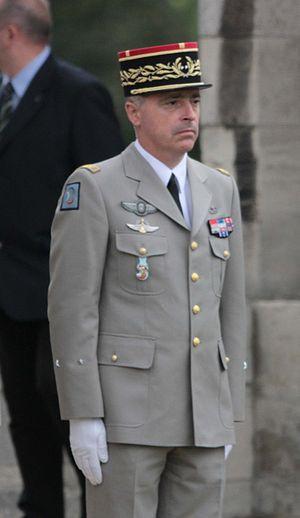
Général Bernard Barrera au Chateau de Vincennes le 17/09/2011
Bernard Barrera, né le 4 février 1962 à Marseille, est un militaire français. Général d'armée, il est inspecteur général des armées depuis le 1ᵉʳ mars 2020, après avoir été major général de l'Armée de terre du 31 décembre 2017 au 29 février 2020 et commandant des forces terrestres de l'opération Serval.
L'inspection générale des armées est un corps d'inspection placé auprès du ministère français des Armées.